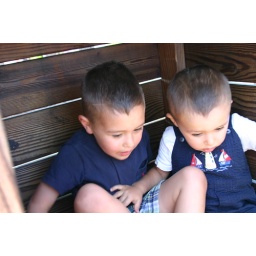
The last of the moment Robyne caught of the boys giggling in a cube on the pirate ship -- IMG_4864